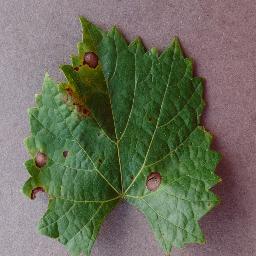
Label: Grape___Black_rot